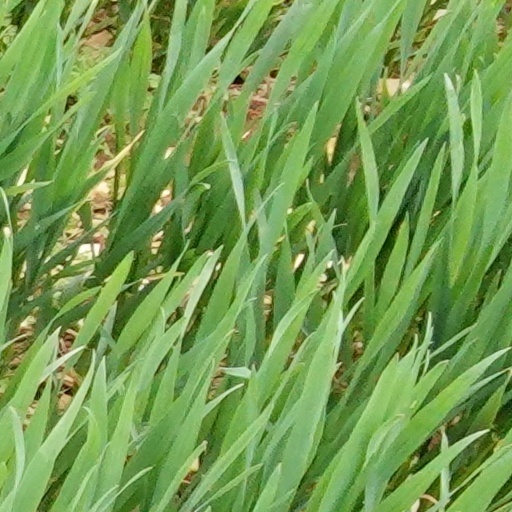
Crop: wheat